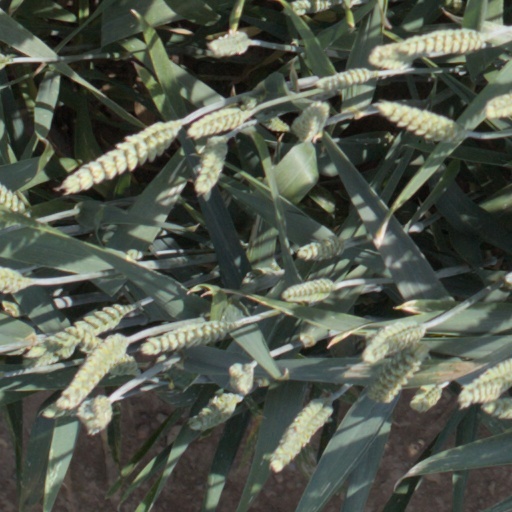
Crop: wheat